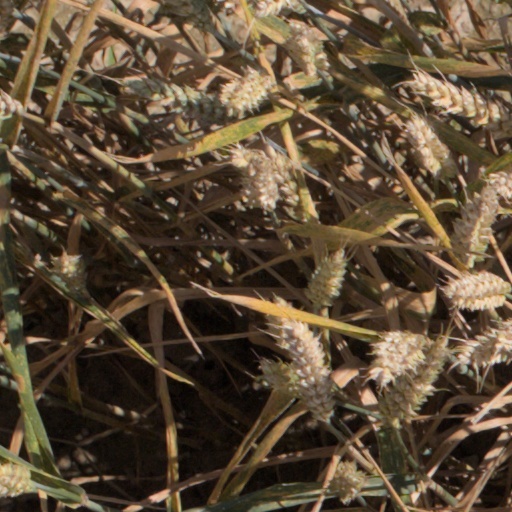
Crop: wheat